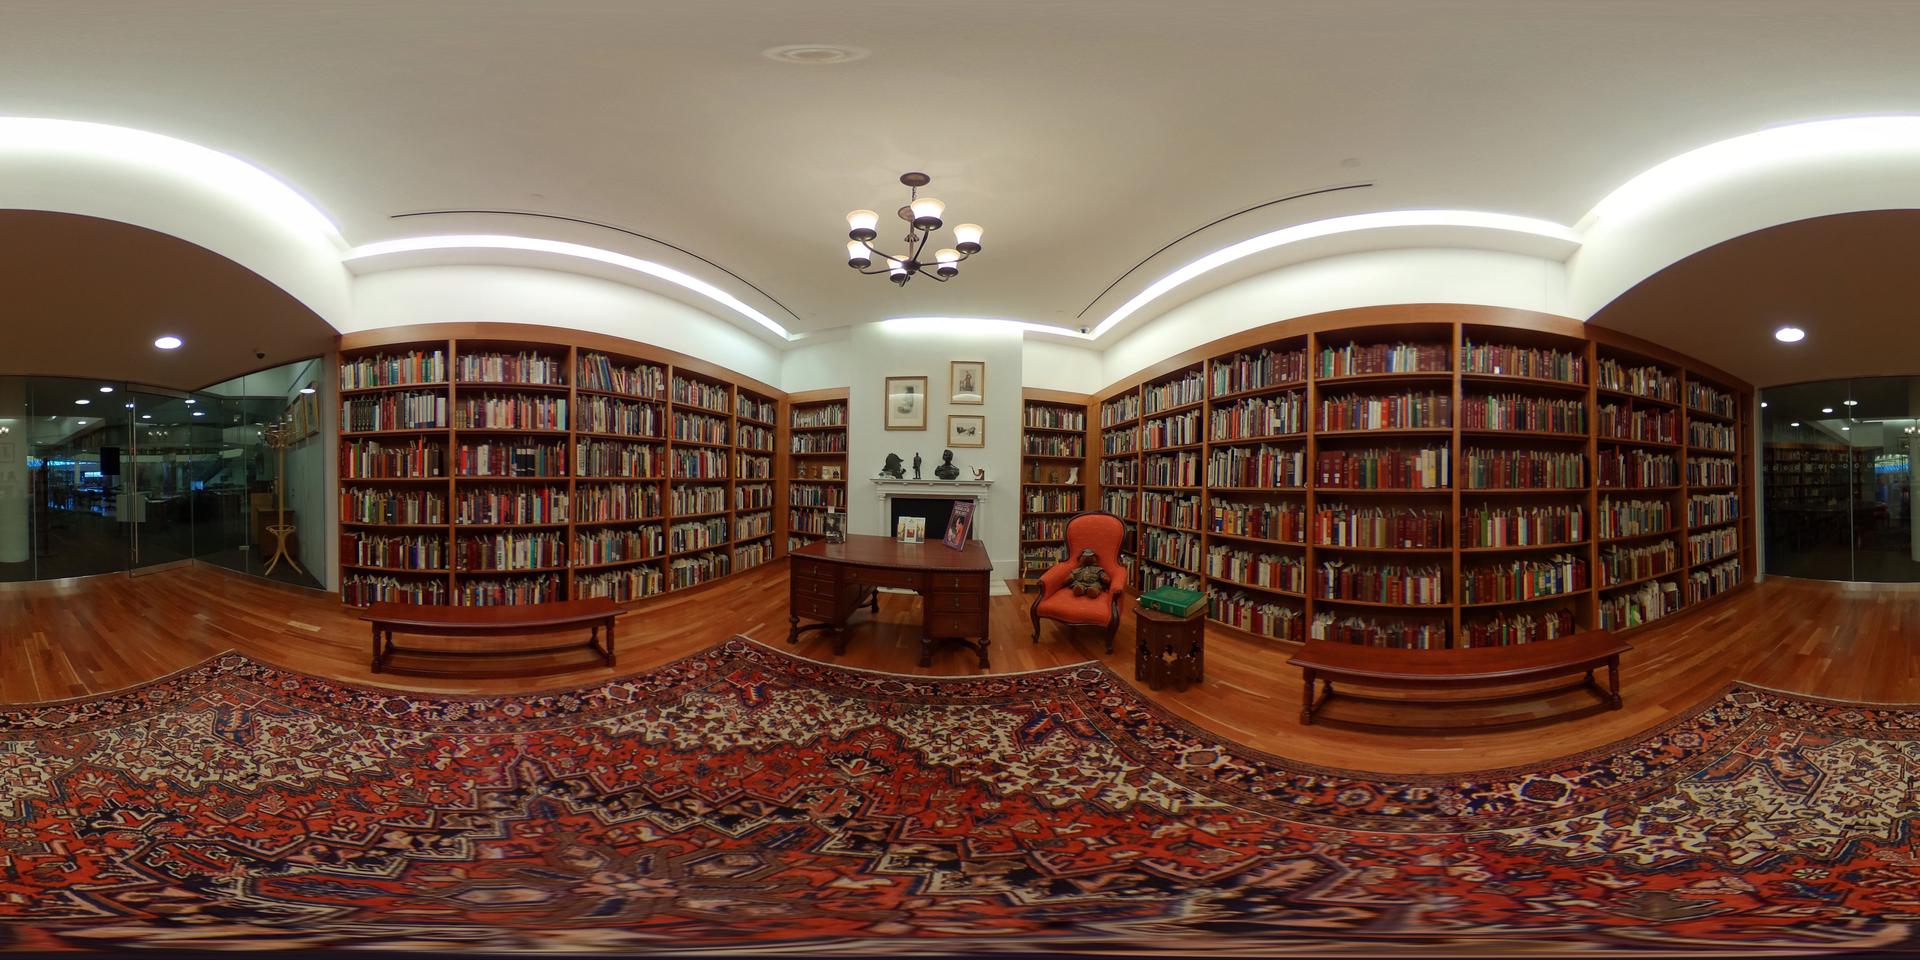
Referred object: the green book on the small side table

Referred object: the orange upholstered armchair

Referred object: turn slightly right, the orange armchair next to the desk